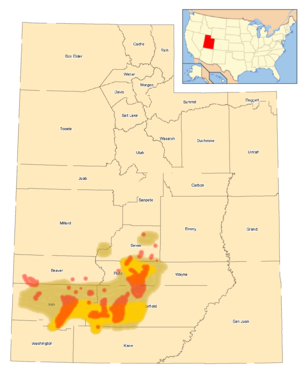
Le chien de prairie de l'Utah est une espèce de rongeur du genre Cynomys.